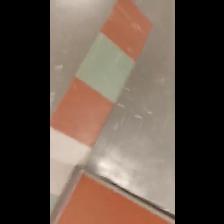
Label: NonHuman